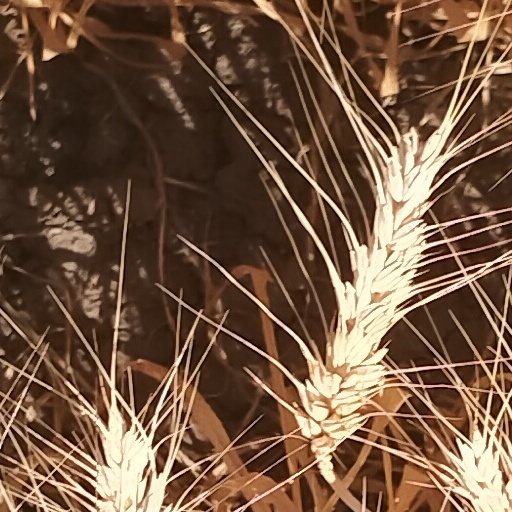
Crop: wheat